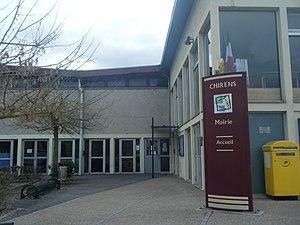
Mairie de Chirens en mars 2019
Chirens est une commune française située dans le département de l'Isère en région Auvergne-Rhône-Alpes.